Groucho Marx

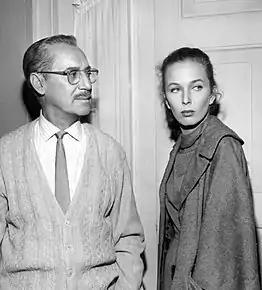
Marx and Brooke Hayward, 1961

Marx's previous work regained popularity; new books of transcribed conversations were published by Richard J. Anobile and Charlotte Chandler. In a BBC interview in 1975, Marx called his greatest achievement having a book selected for cultural preservation in the Library of Congress. In a Cavett interview in 1971, Marx said being published in "The New Yorker" under his own name, Julius Henry Marx, meant more than all the plays he appeared in. For a man who had little formal education, to have his writings declared culturally important was a point of great satisfaction.